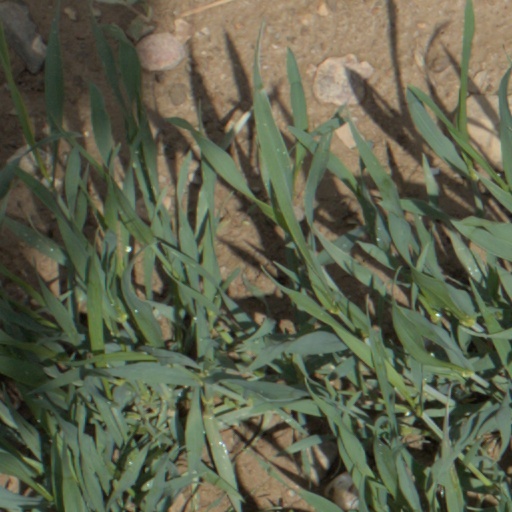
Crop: wheat